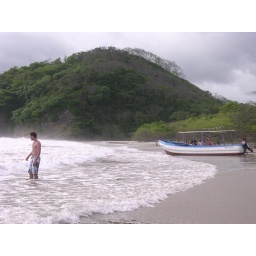
The beach was set in a beautiful cove..here, a boat is about to take off.